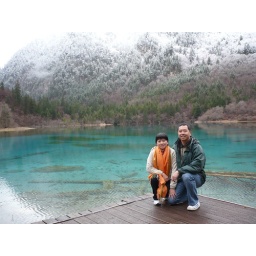
Snowy mountain above colourful lake